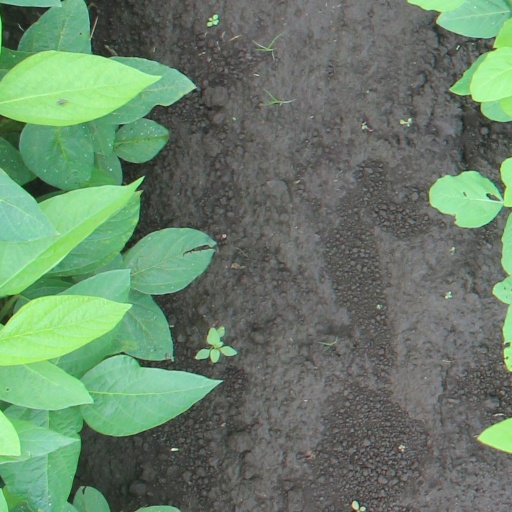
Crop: soybean